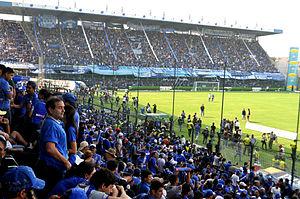
L'équipe d'Équateur de football est la sélection de joueurs de football équatoriens représentant le pays lors des compétitions régionales, continentales et internationales sous l'égide de la fédération équatorienne de football.